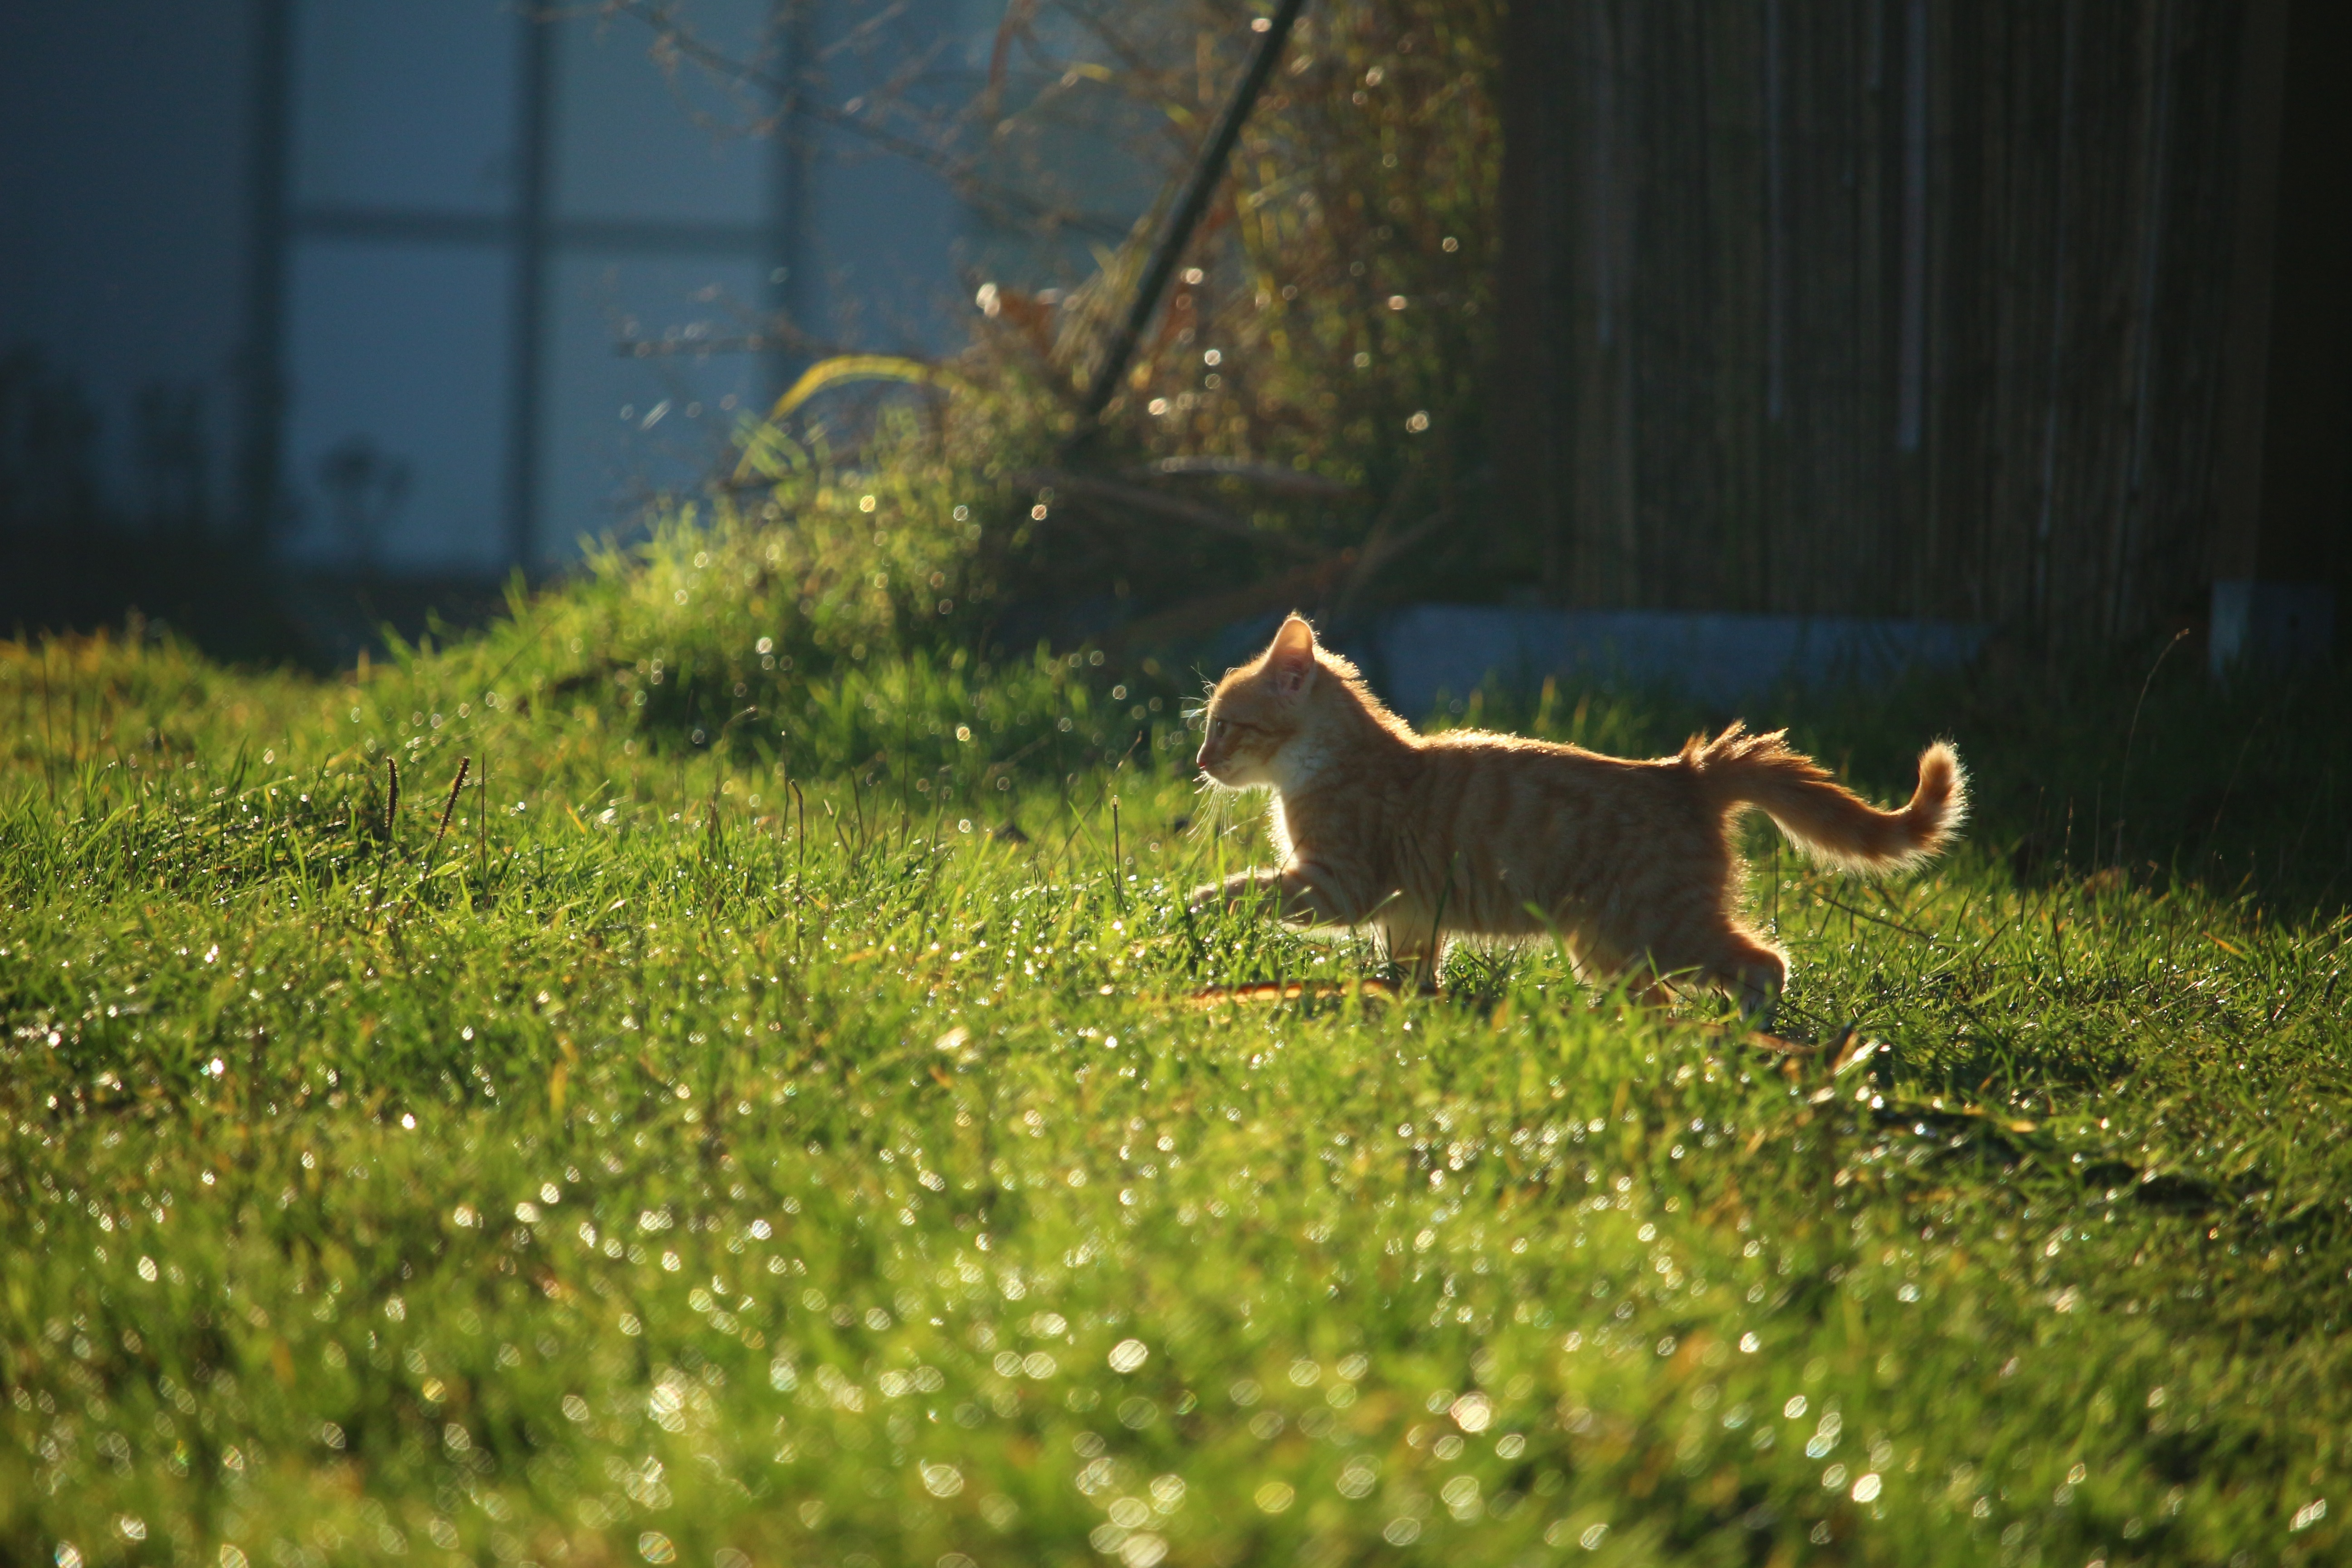
grass, lawn, wildlife, kitten, cat, autumn, mammal, fauna, morning light, young cat, red mackerel tabby, red cat, cat baby, cat like mammal